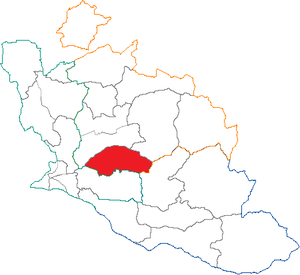
Situation du canton dans le département de Vaucluse (France)
Le canton de Pernes-les-Fontaines un canton français situé dans le département de Vaucluse, en région Provence-Alpes-Côte d'Azur.